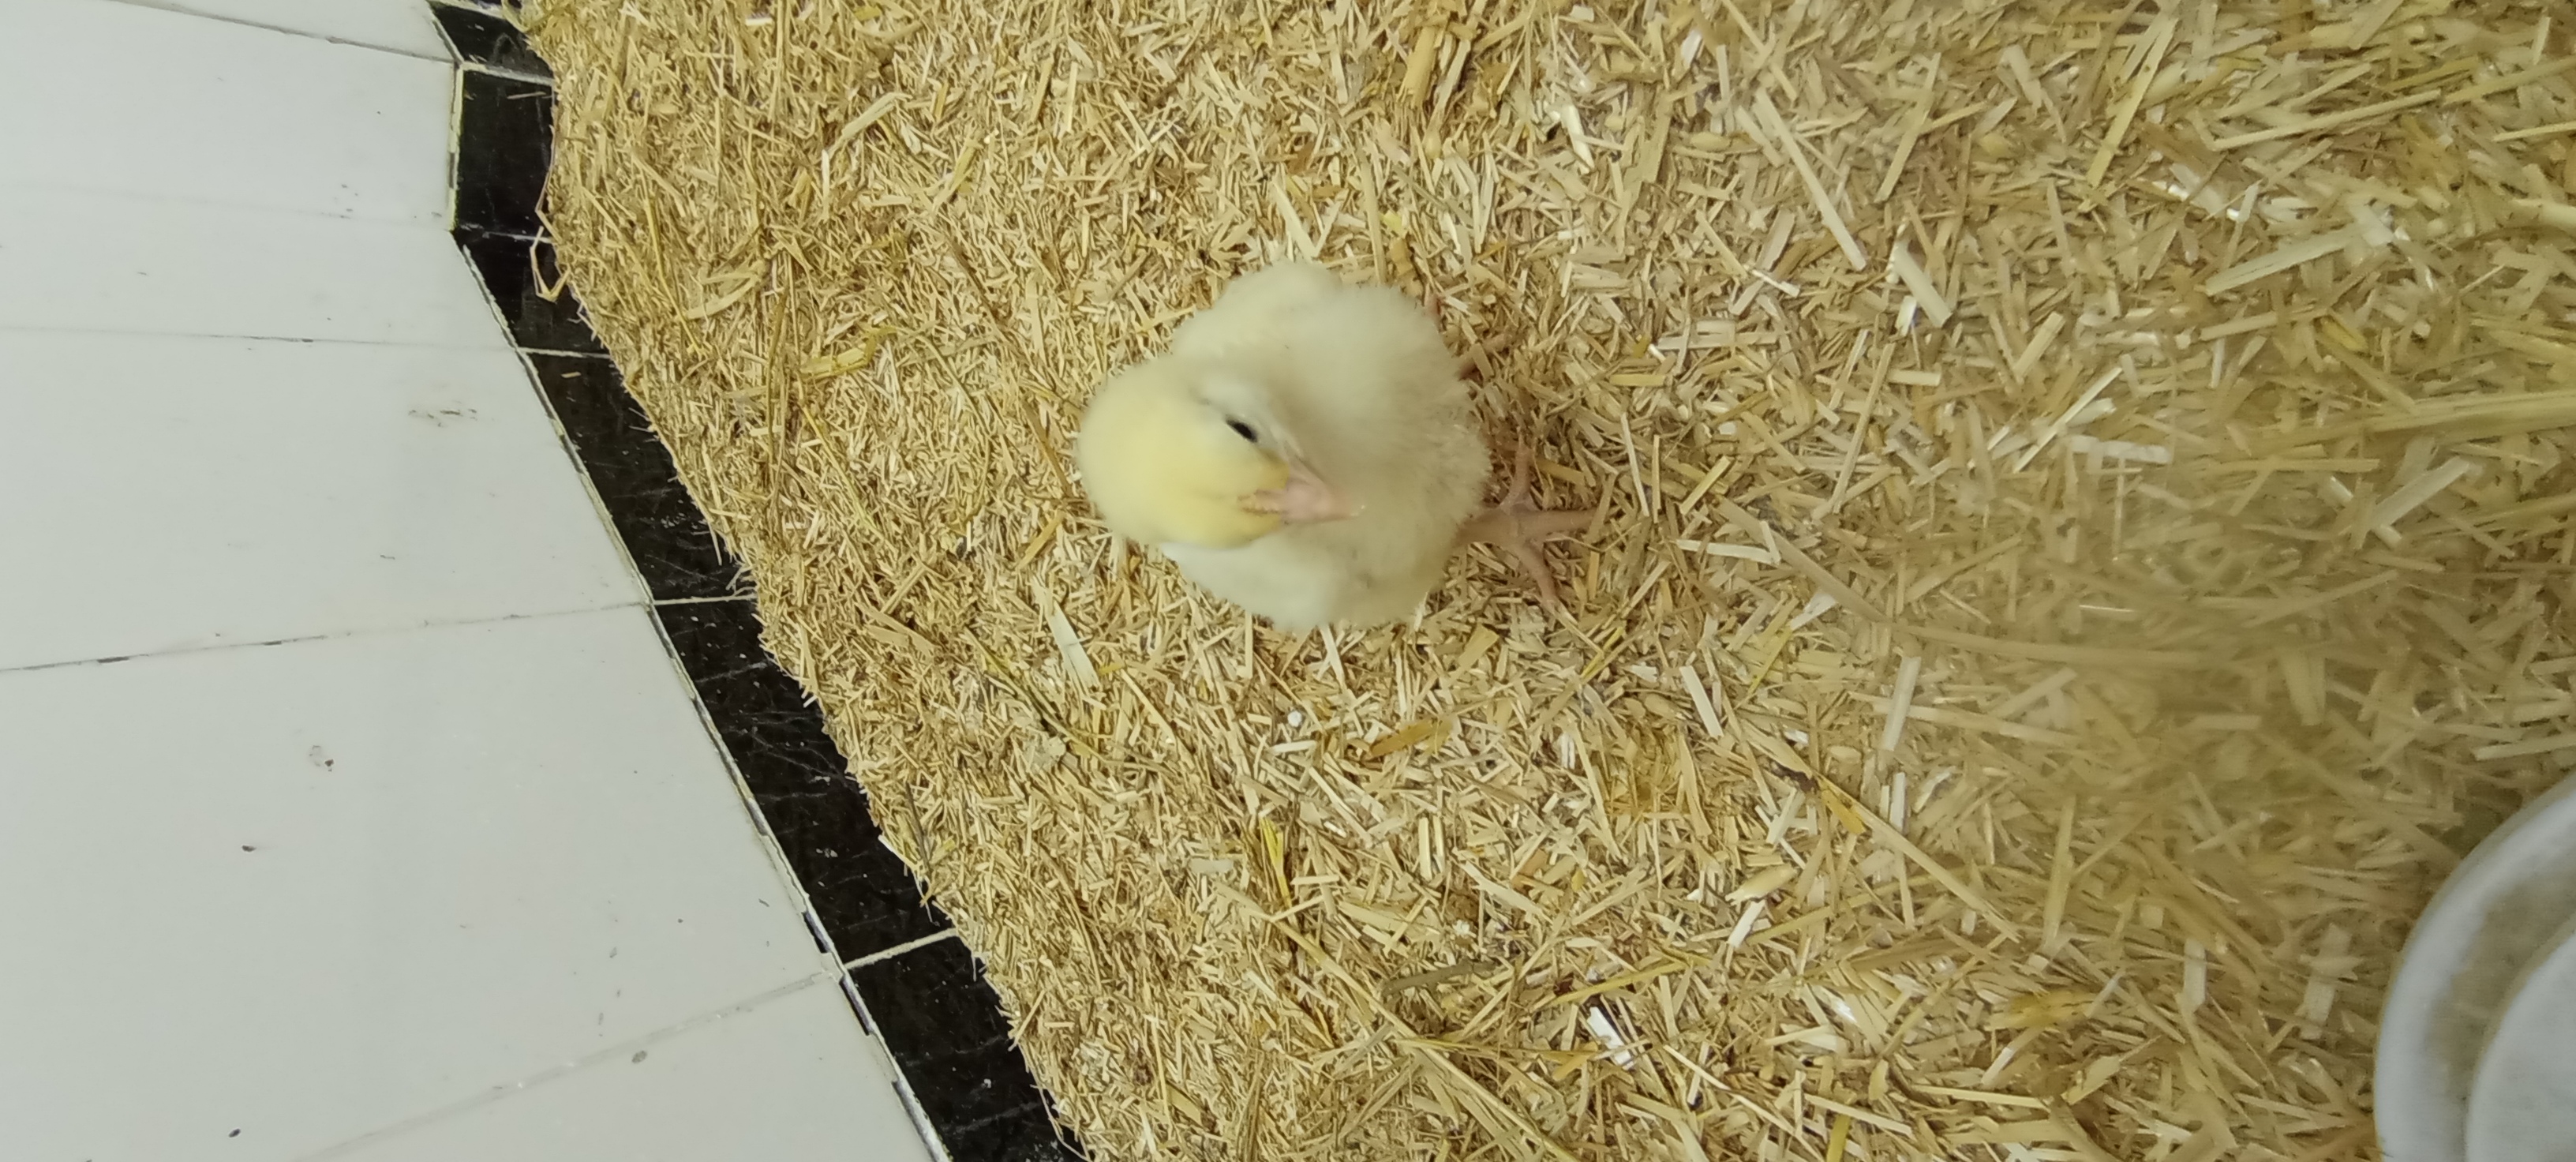
Weight: 227 g